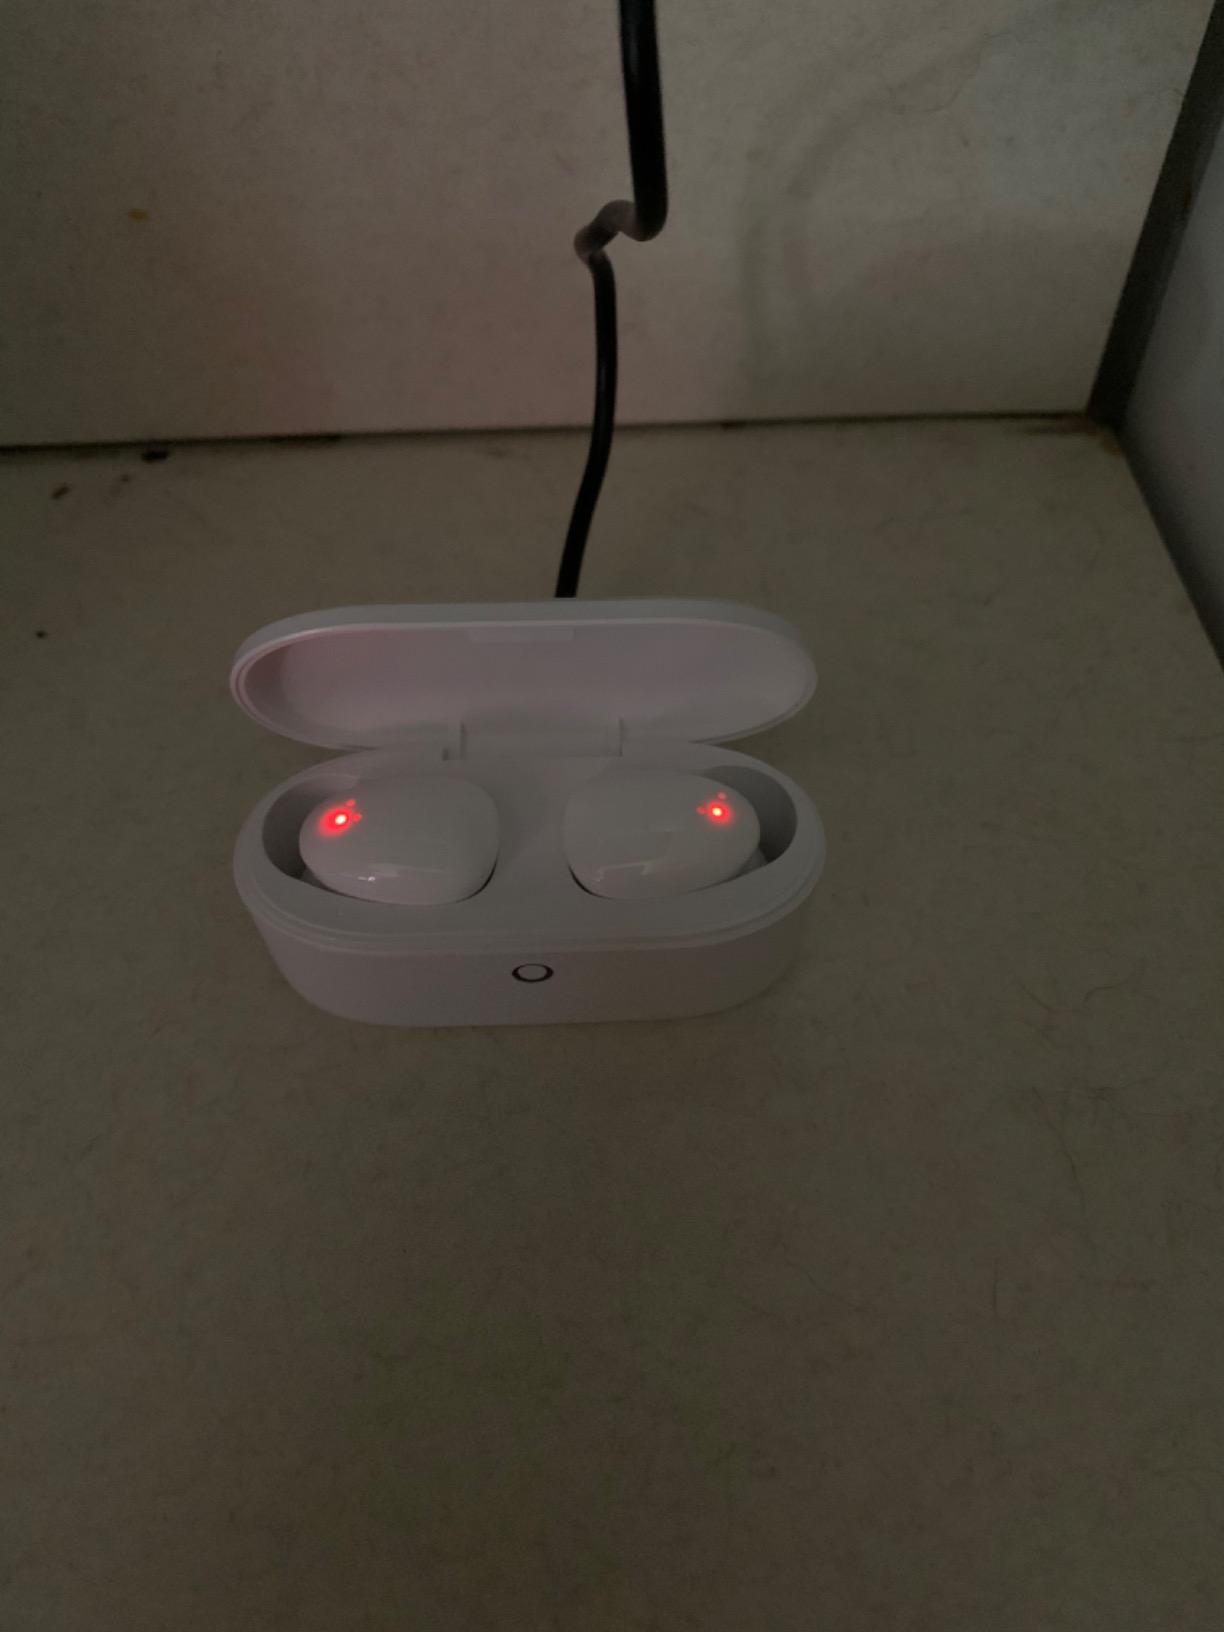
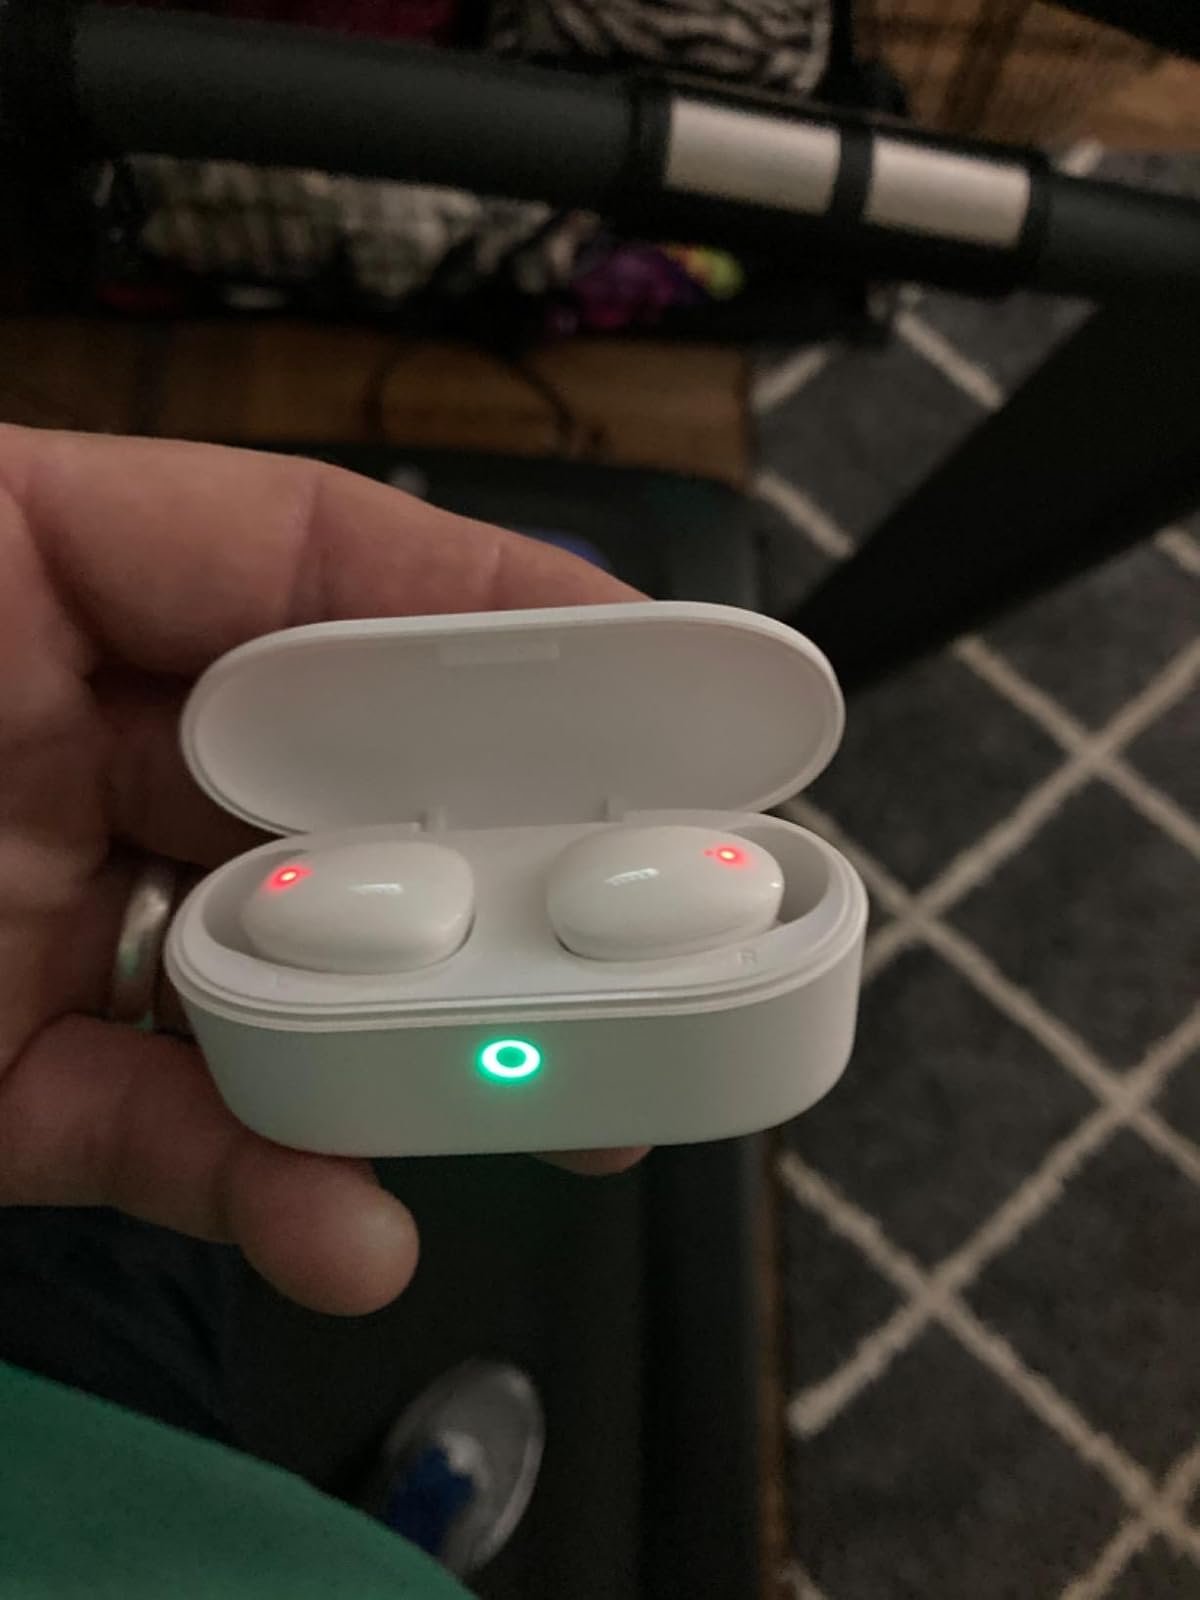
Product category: earbuds
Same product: yes